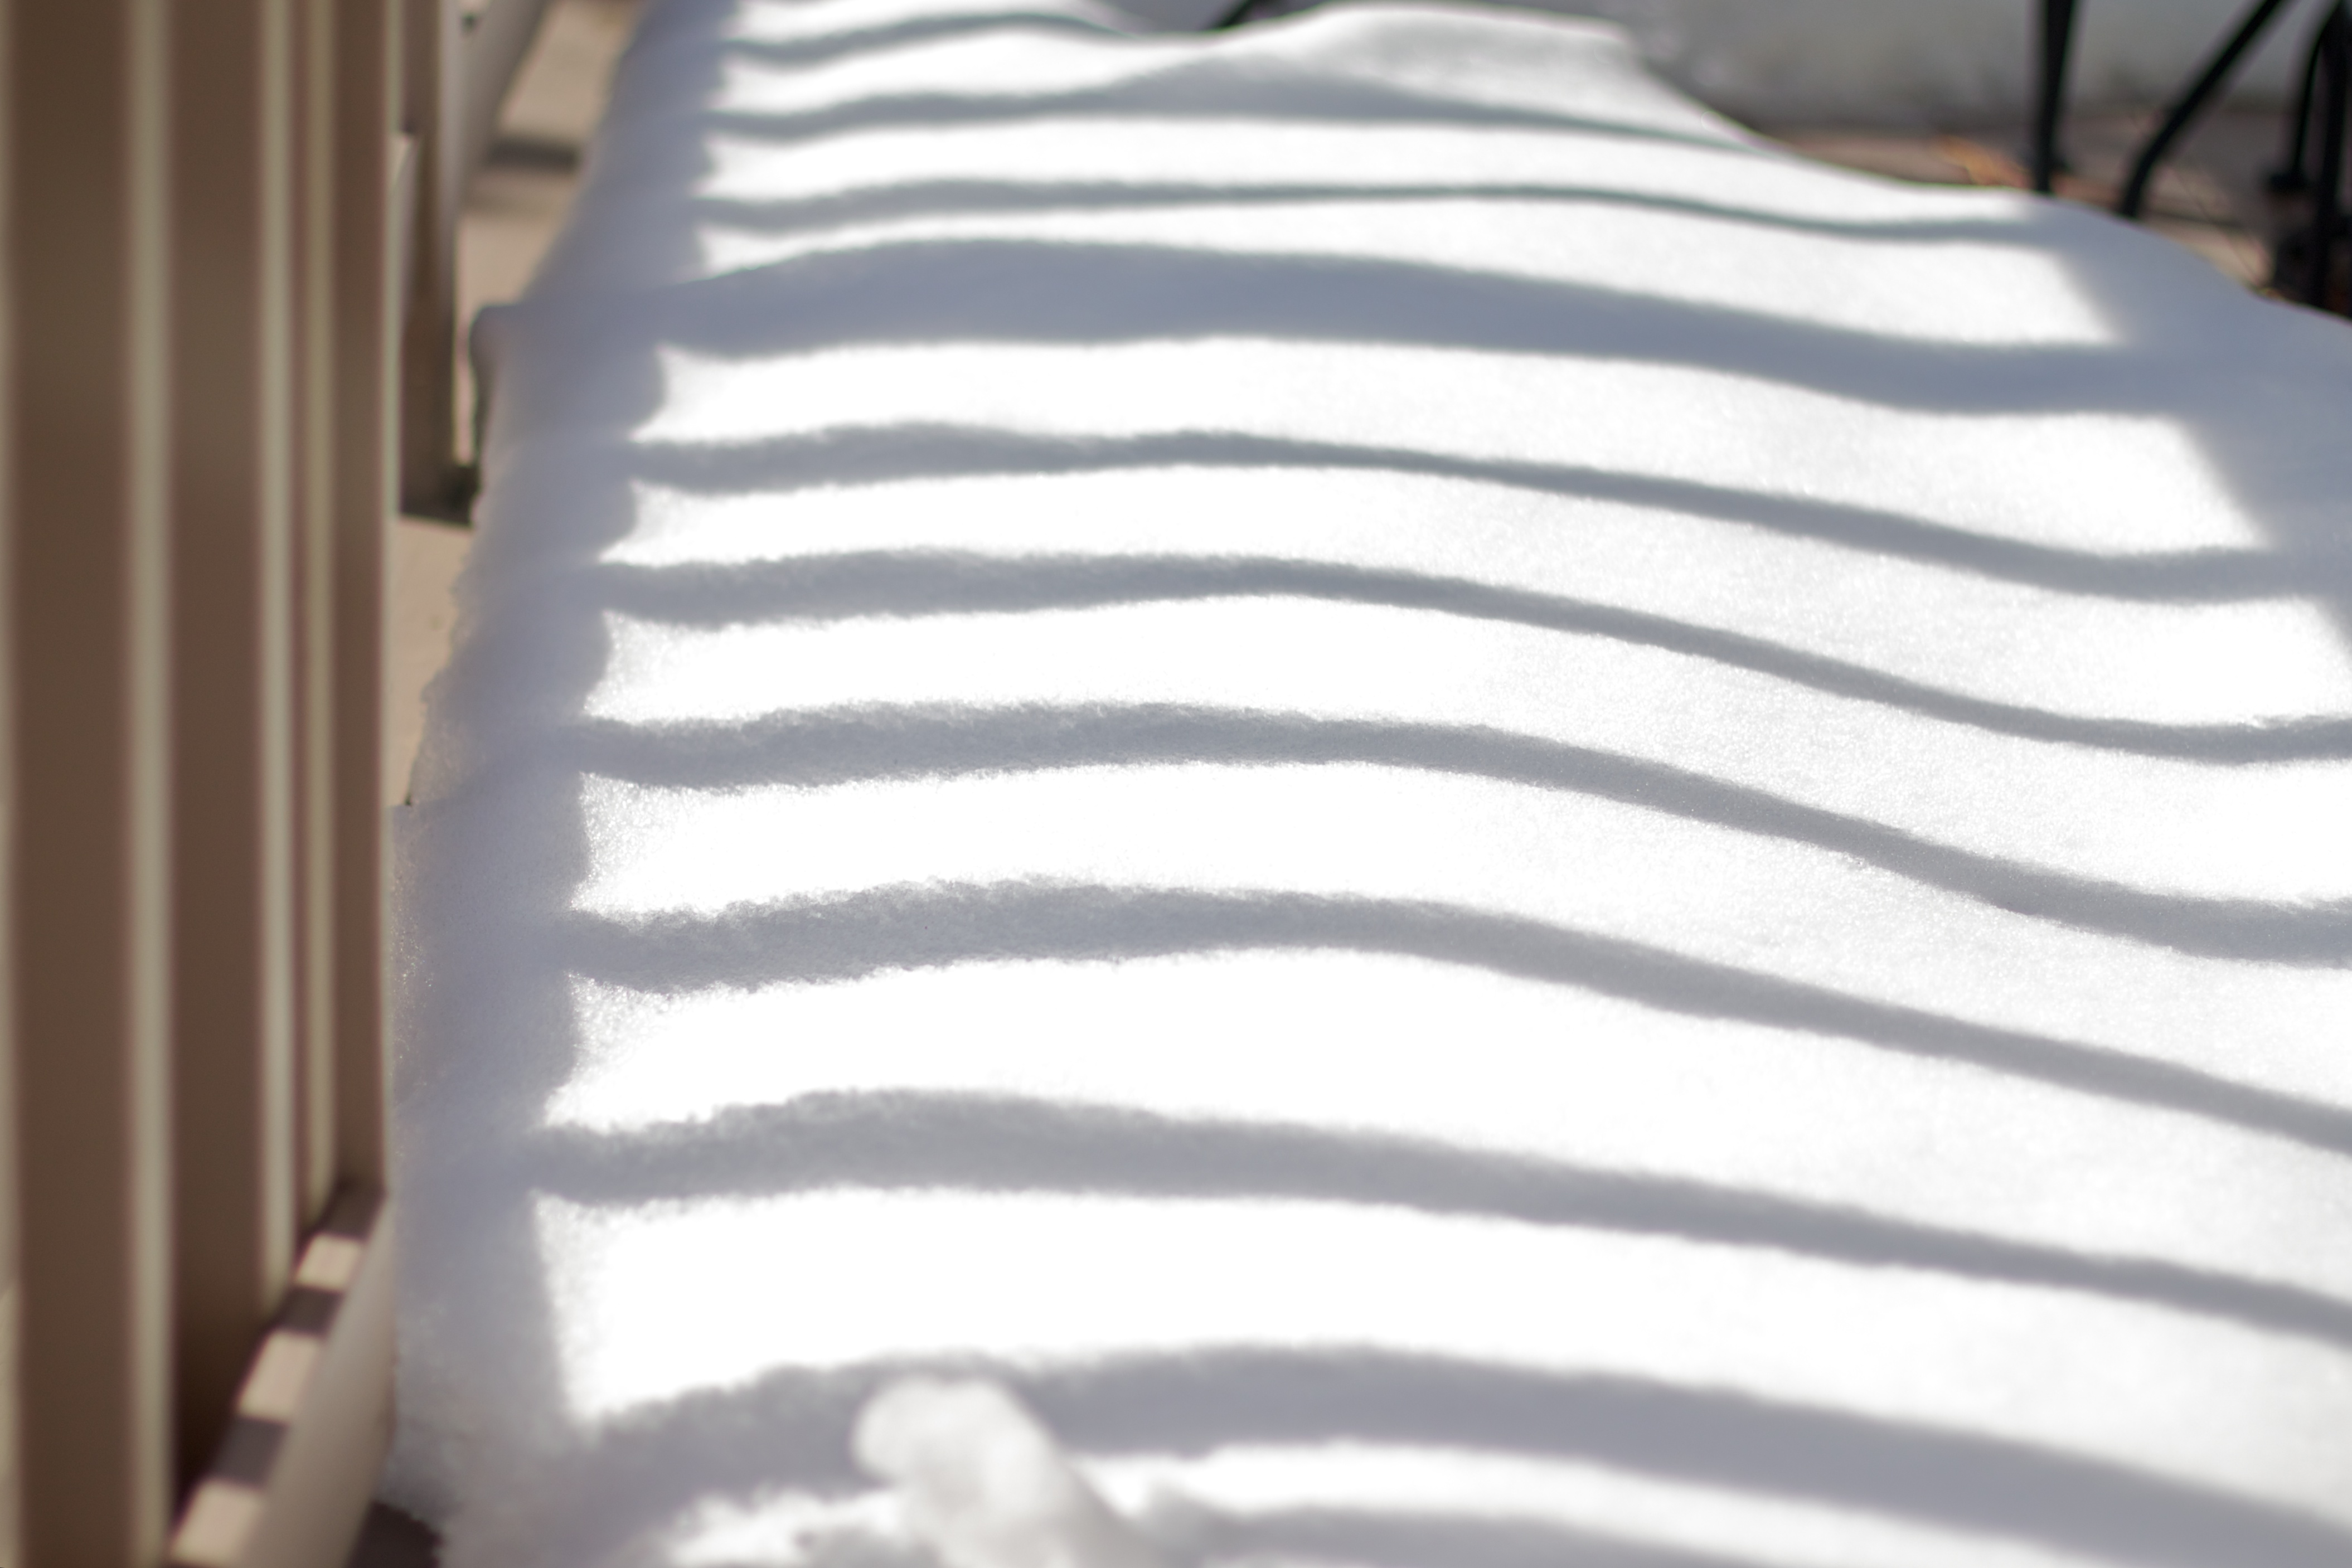
snow, zebra, textile, bed, flooring, horse like mammal